Arab citizens of Israel

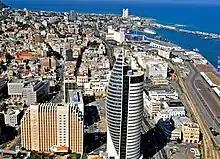
The lower town of Haifa, an area where Arabs, both Christians and Muslims, comprise around 70% of the residents.

The Israel Central Bureau of Statistics noted that when taking into account the data recorded over the years, Israeli Christian Arabs fared the best in terms of education in comparison to any other group receiving an education in Israel. In 2012 Christian Arabs had the highest rates of success at matriculation examinations, In 2016, Arab Christians had the highest rates of success at matriculation examinations, namely 73.9%, both in comparison to Muslim and Druze Israelis (41% and 51.9% respectively), and to the students from the different branches of the Hebrew (majority Jewish) education system considered as one group (55.1%).